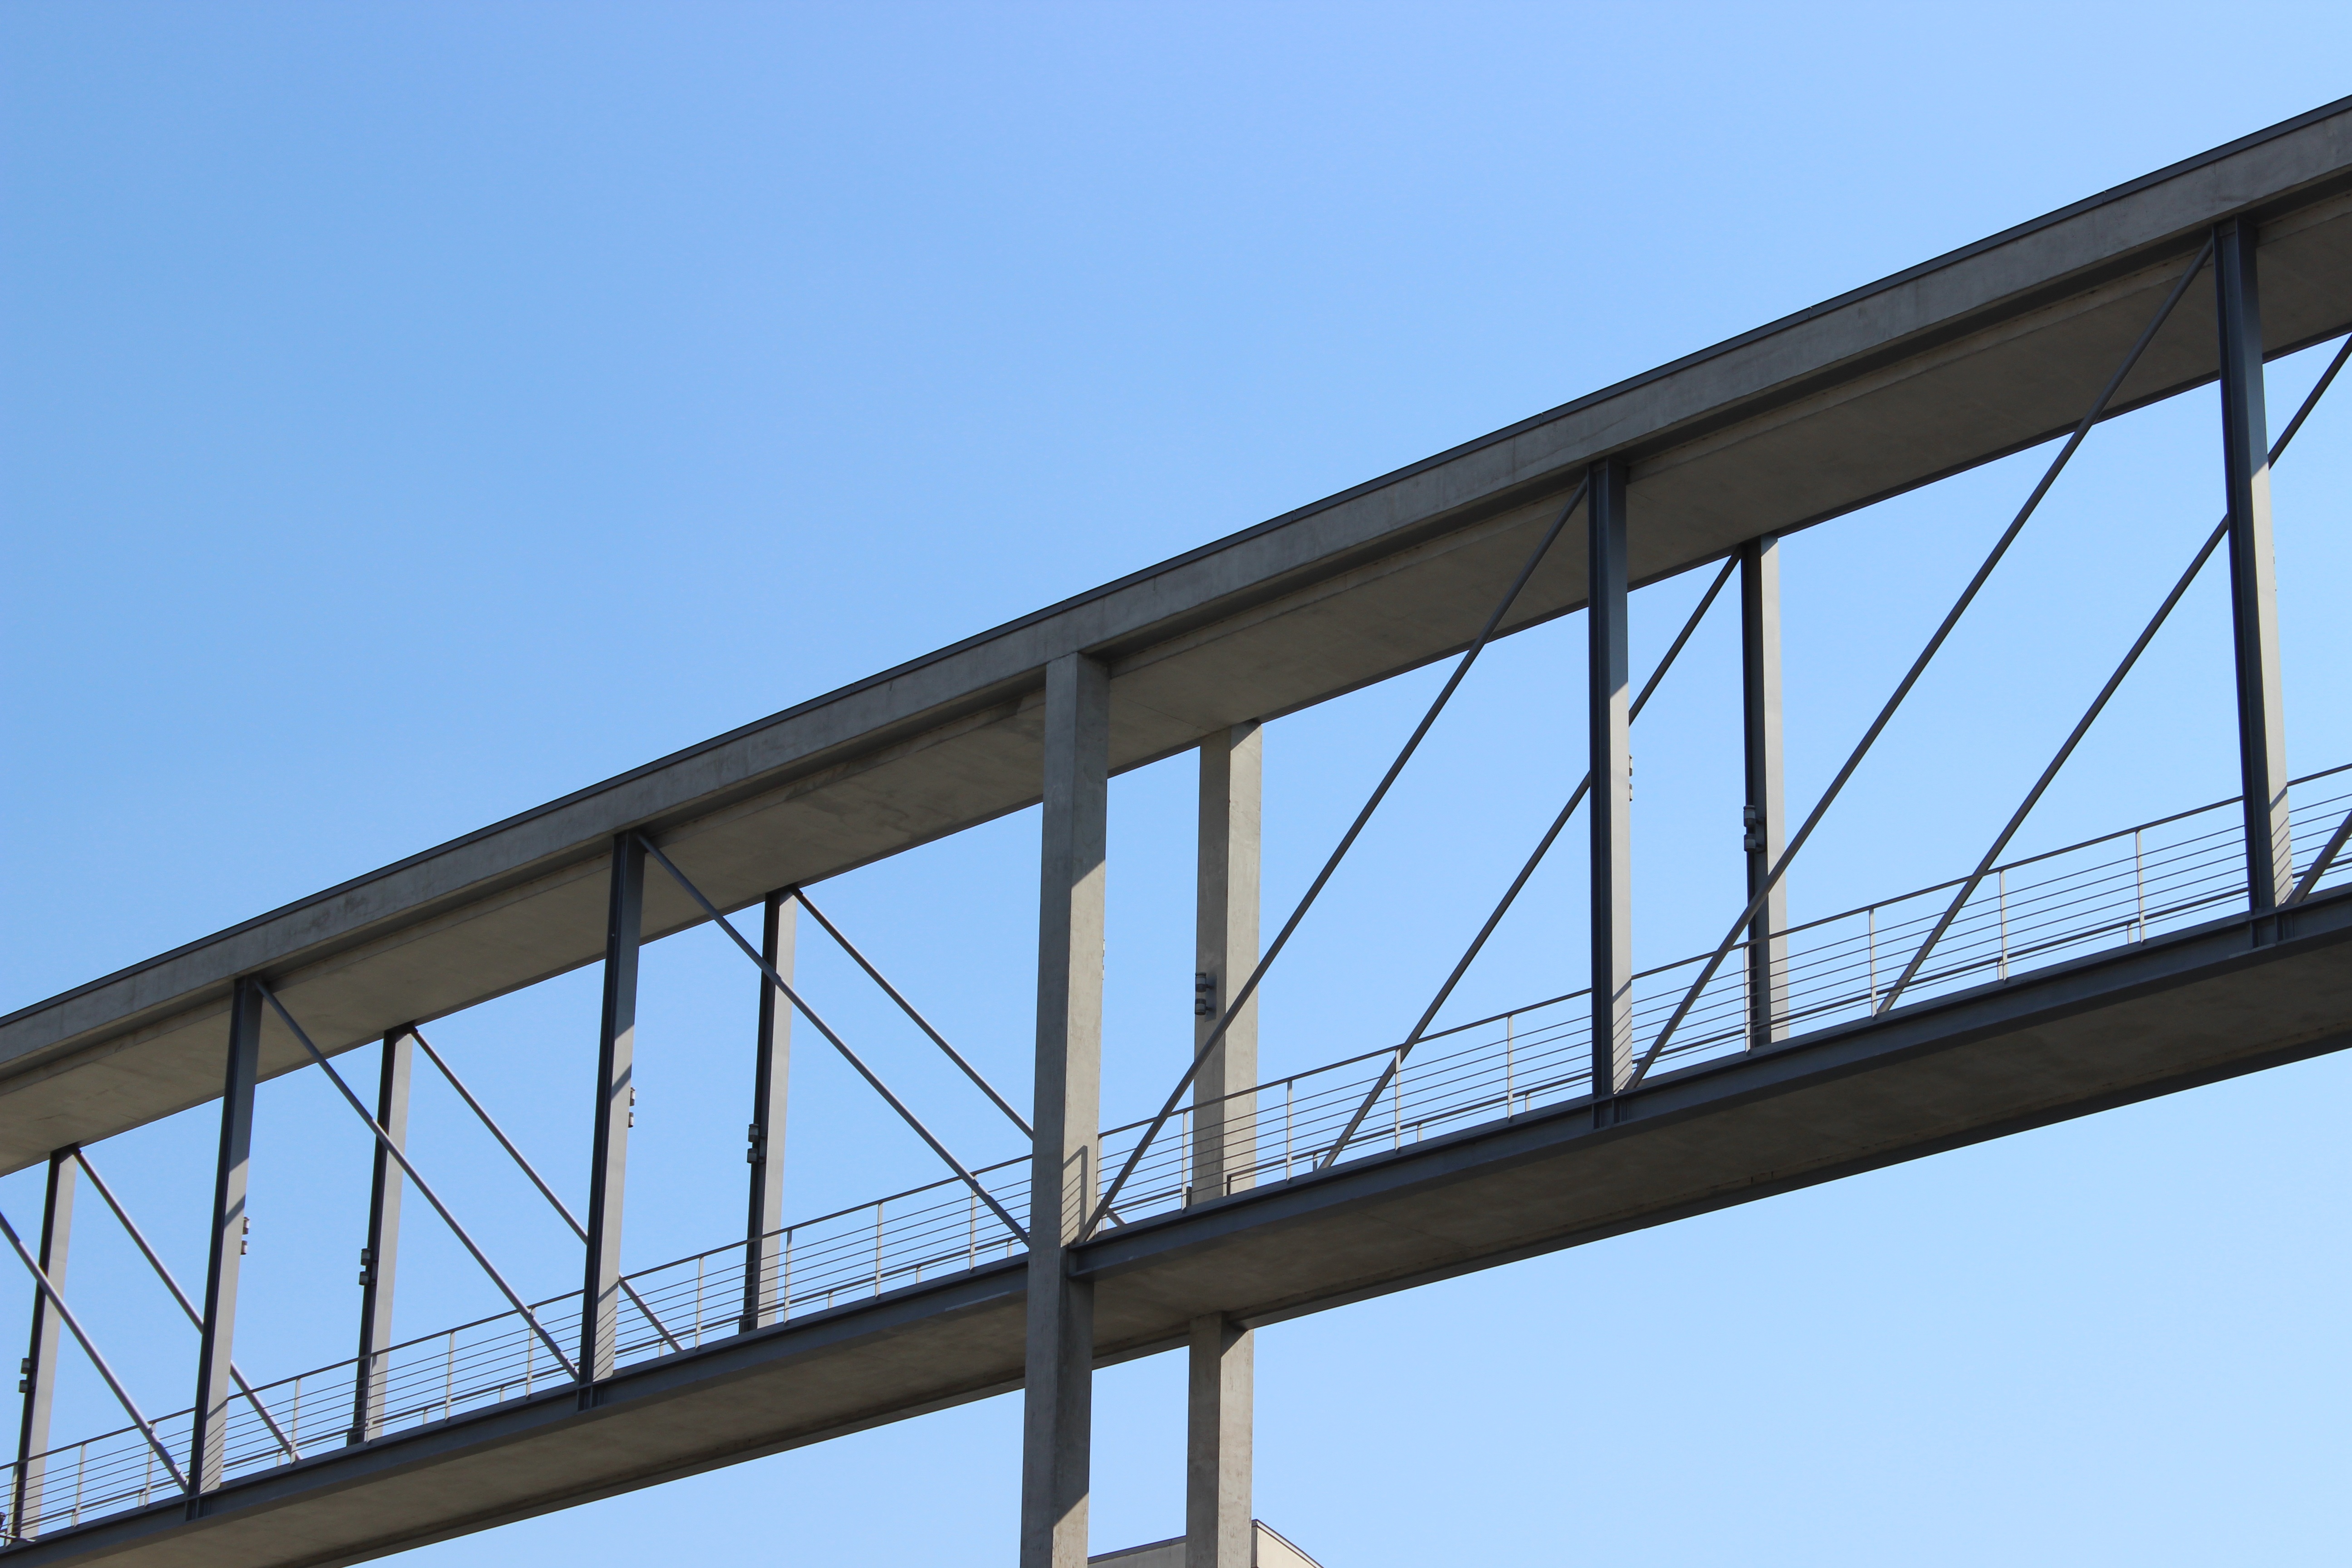
architecture, sky, bridge, building, overpass, line, vehicle, metal, facade, modern, capital, germany, berlin, bundestag, cable stayed bridge, government district, truss bridge, skyway, nonbuilding structure, girder bridge